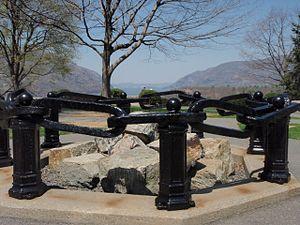
Ce qui reste de la «